Jiang Hu (2004 film)

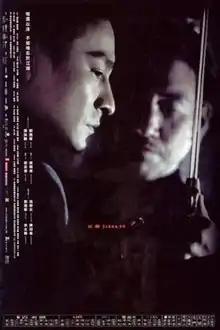

Jiang Hu is a 2004 Hong Kong crime drama film revolving around Hong Kong gangs. It was directed by Wong Ching-po and stars Andy Lau and Jacky Cheung, in their second collaboration after "As Tears Go By", which is regarded as a thematic sequel to the latter. The film is also known as Blood Brothers in Singapore, and Triad Underworld in the United States.